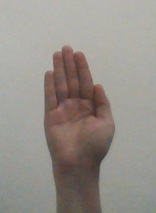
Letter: seen